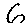
Label: 6